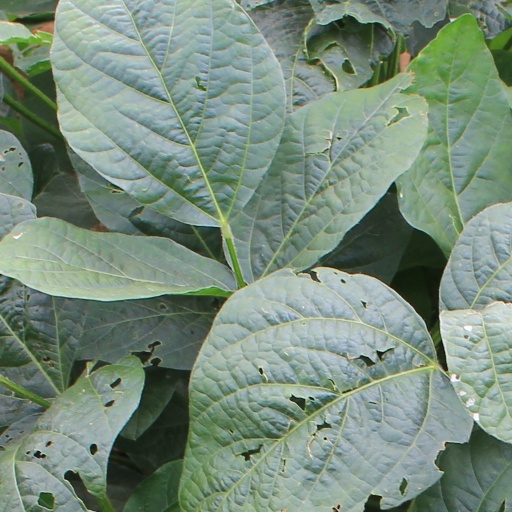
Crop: soybean